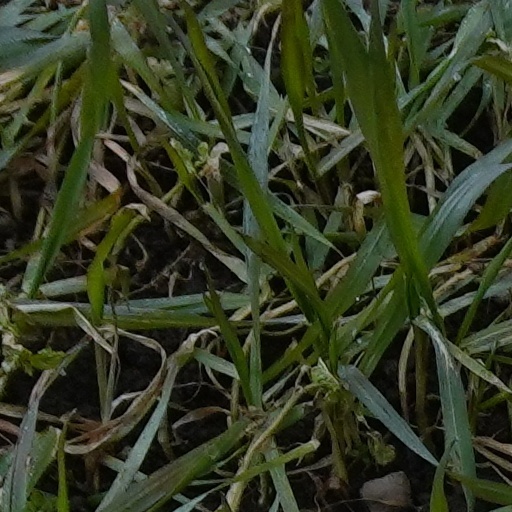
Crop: wheat